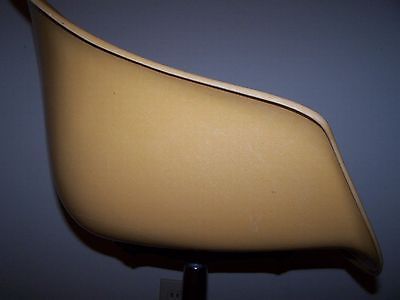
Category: chair